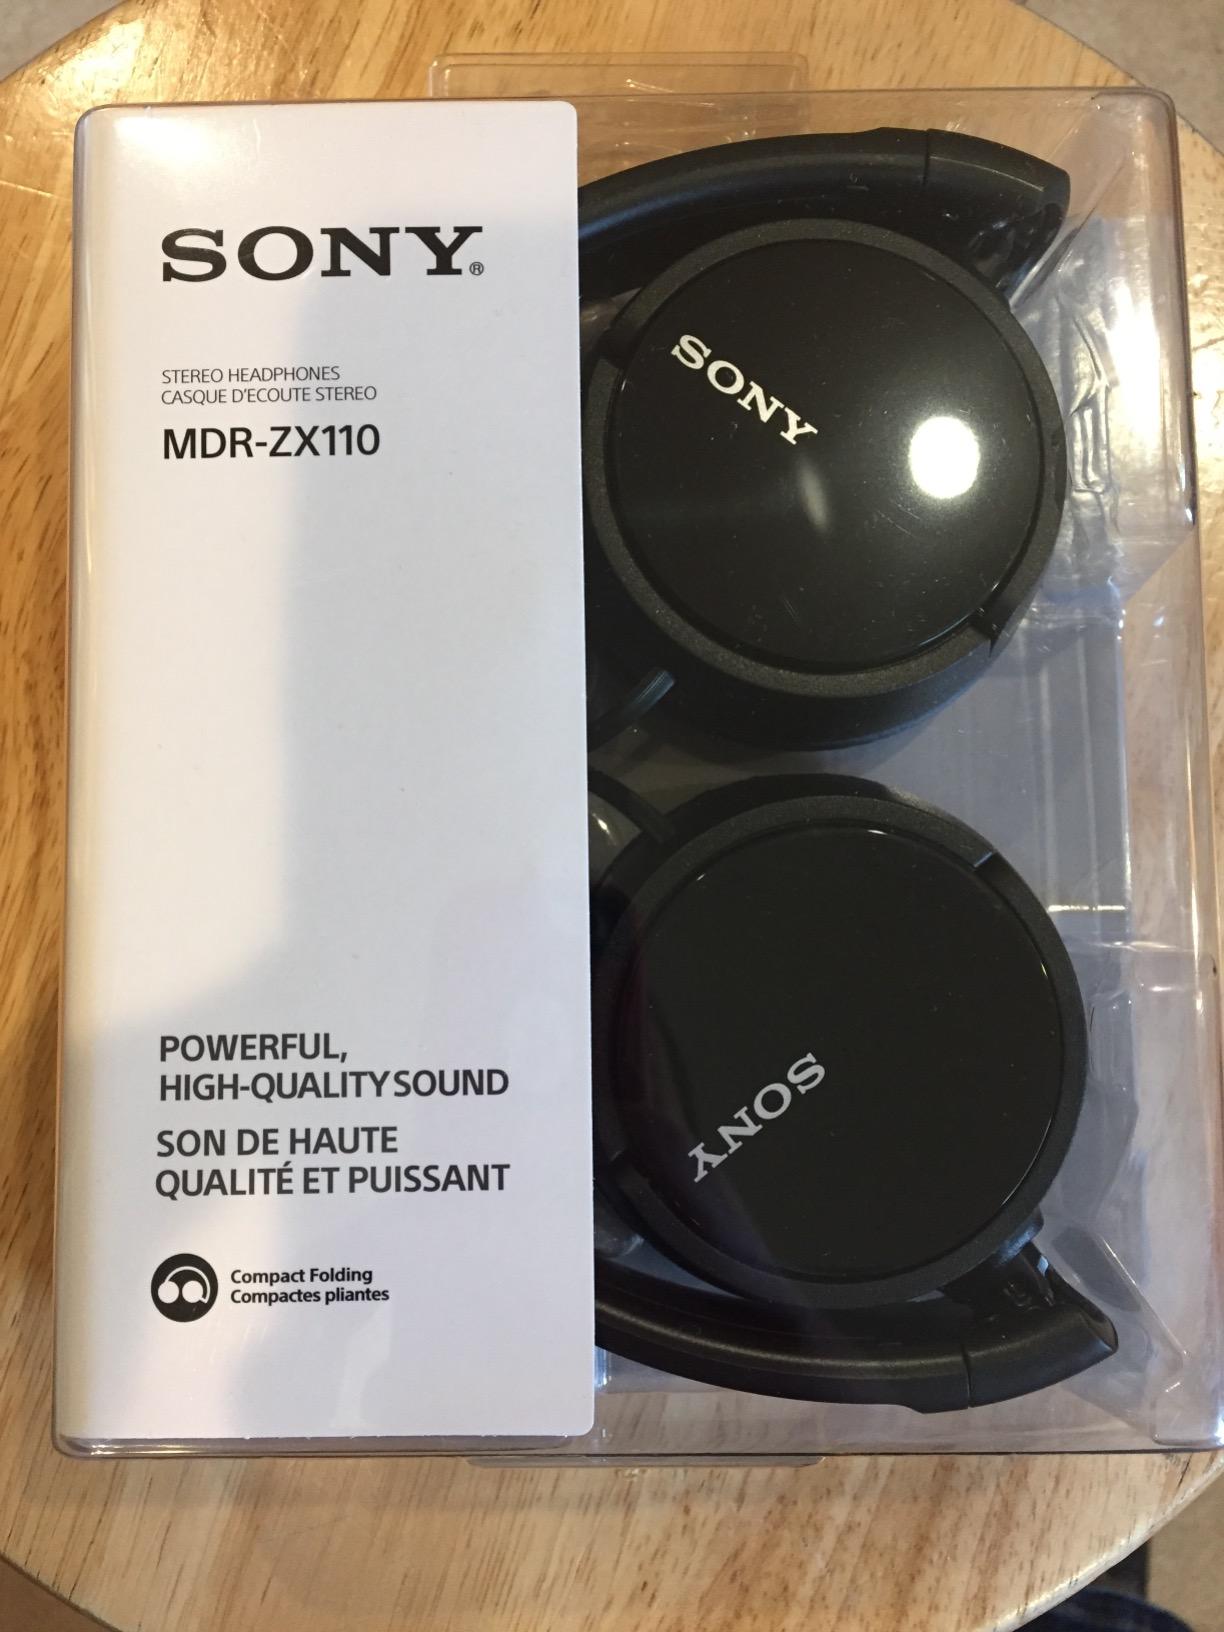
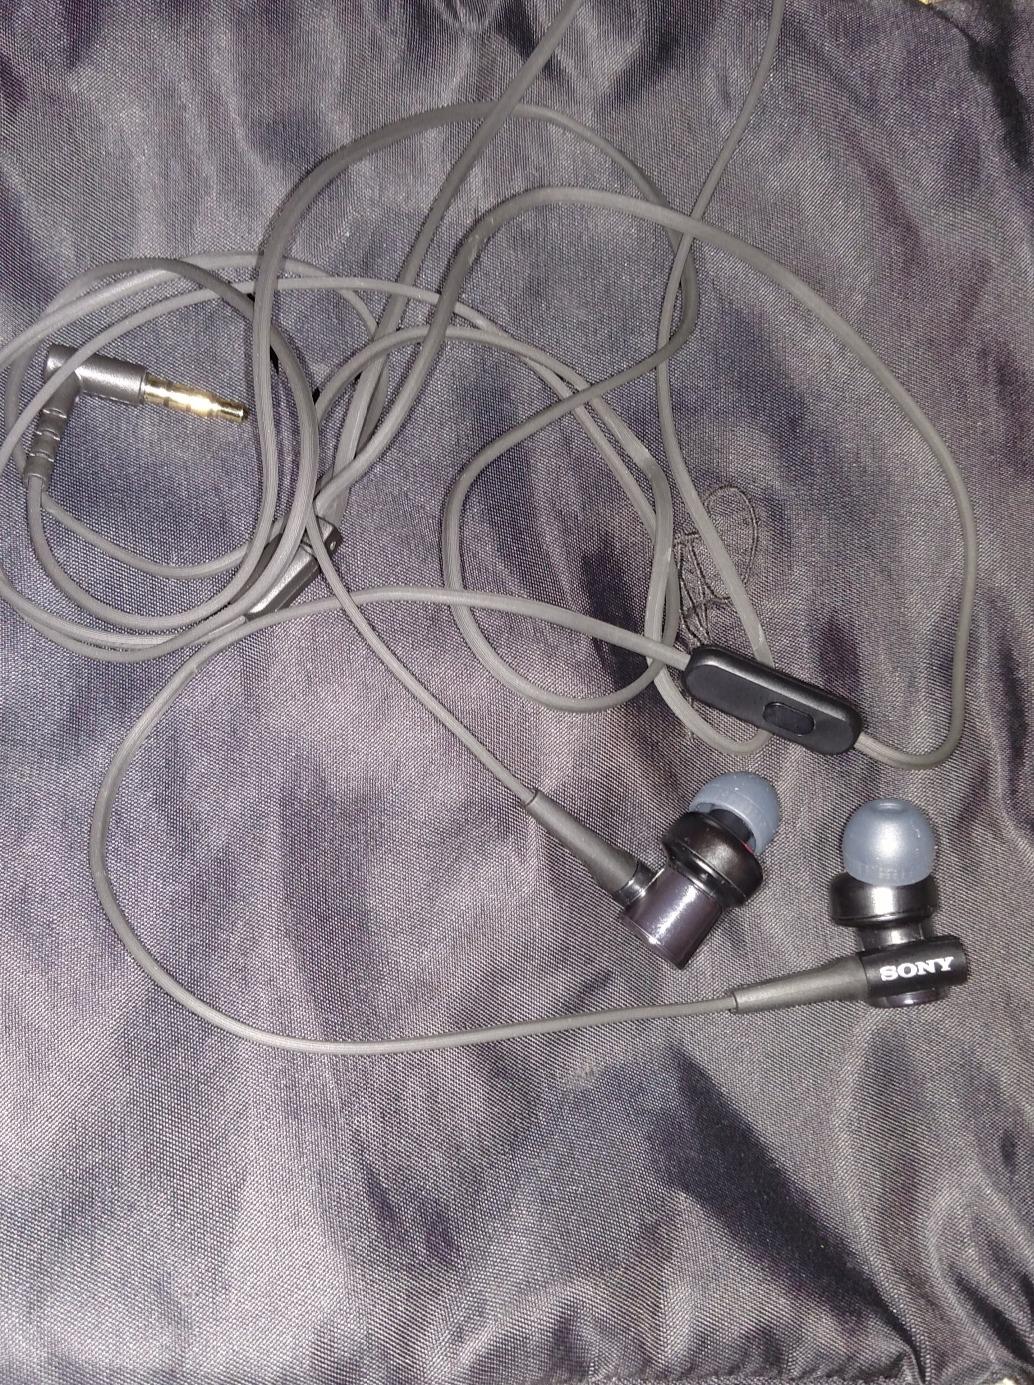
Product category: headphones
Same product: no